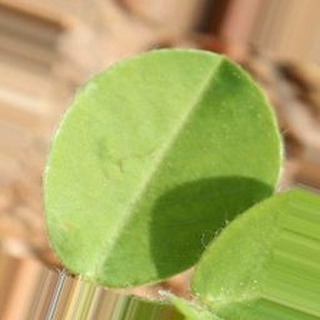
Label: healthy_groundnut